Braidhurst High School

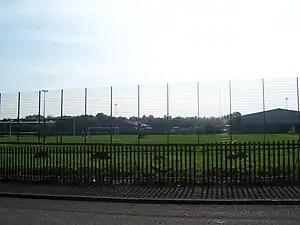
The football park at Braidhurst High School.

The outdoor playing fields meant that in 2008, Braidhurst became a designated Scottish Football Association School of football facility, one of six facilities with this status in Scotland. Young footballers all around Lanarkshire could apply for a place in Braidhurst through the initiative.